Ben A. Jones

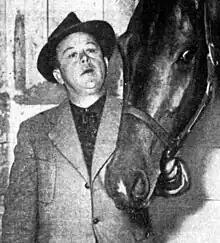
Jones, circa 1950

Benjamin Allyn Jones (December 31, 1882 – June 13, 1961) was an American thoroughbred horse trainer.